GDNF family of ligands

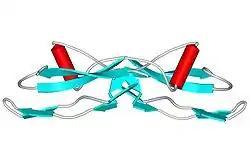
A 3D structure of GDNF

The GDNF family of ligands (GFL) consists of four neurotrophic factors: glial cell line-derived neurotrophic factor (GDNF), neurturin (NRTN), artemin (ARTN), and persephin (PSPN). GFLs have been shown to play a role in a number of biological processes including cell survival, neurite outgrowth, cell differentiation and cell migration. In particular signalling by GDNF promotes the survival of dopaminergic neurons.